Sindh Rangers

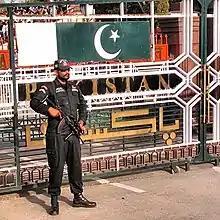
A Punjab Ranger at the Wagah border.

The West Pakistan Rangers fought alongside the Pakistan Army in several conflicts, namely the Indo-Pakistani War of 1965 and the Indo-Pakistani War of 1971. After the war in 1971 and subsequent independence of Bangladesh, the force was federalized under the Ministry of Defence as the Pakistan Rangers and shortly afterwards in 1974, it was made a component of the Civil Armed Forces (CAF) under the Ministry of Interior. Since then, the Pakistan Rangers are primarily responsible for guarding the border with neighbouring India during times of peace and war. The Pakistan Rangers are credited for providing the Pakistan Army with additional troops for Special Police Units (SPUs) for various peacekeeping missions during the Yugoslav Wars (United Nations Protection Force - Croatia/Bosnia and Herzegovina) and in Haiti (United Nations Stabilization Mission - Haiti).